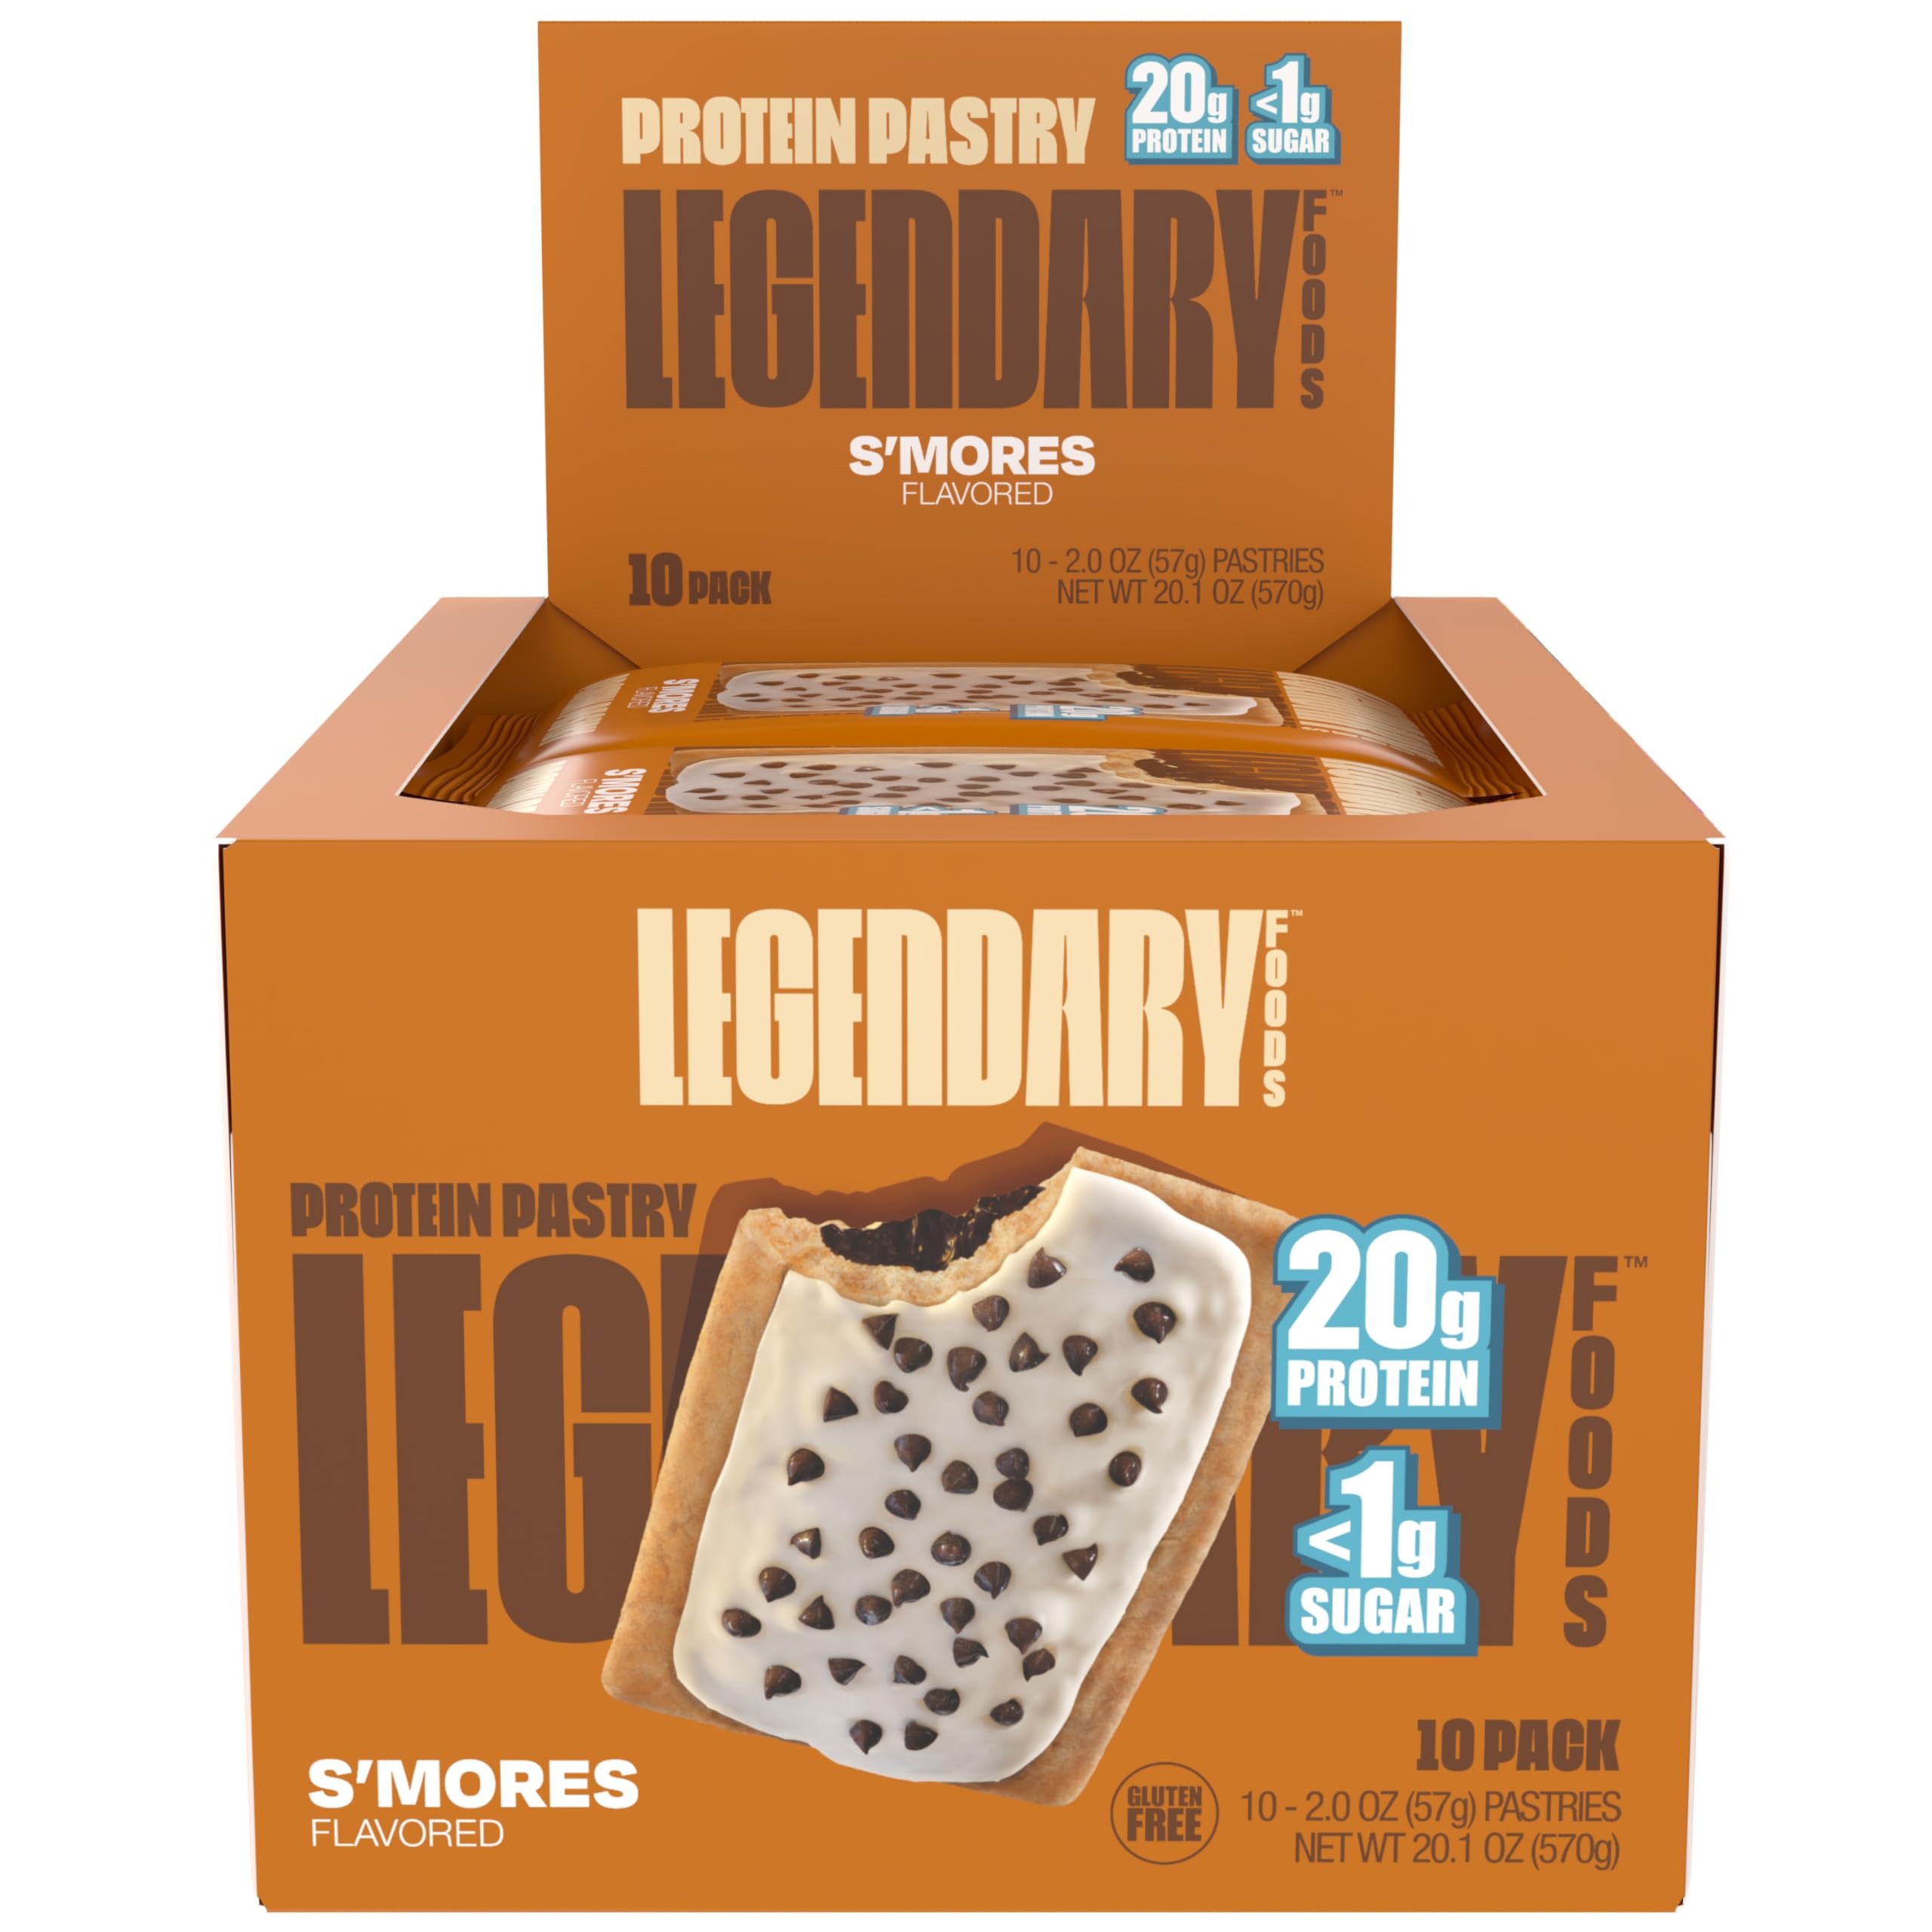
Item Name: Legendary Foods 20g Protein Pastry - Low Carb Meal Replacement Bar - Low Glycemic, Gluten Free Protien Snacks - Healthy Keto Snack Box, 10x Zero Sugar Energy Bars - Bariatric Diabetic Friendly
Bullet Point 1: High-Protein, Low-Carb Keto Snacks - Packed with 20g of protein and only 5g net carbs, these keto snacks are the perfect protein bars for a guilt-free treat. With zero added sugar and gluten free ingredients, they’re ideal for those on a low sugar, low calorie, or diabetic snacks plan. Each pastry offers a satisfying tasty healthy snack experience for adults on the go.
Bullet Point 2: Healthy Snacks for the entire Family - If you’re looking for sugar free snacks or low calorie snacks that support weight loss or blood sugar management, these low carb snacks are perfect. Designed to align with your diabetic food or bariatric snacks plan, they're a tasty alternative to traditional energy bars or protein cookies. Ideal for breakfast bars, pre-workout fuel, or post-workout recovery.
Bullet Point 3: Perfect for Gluten Free Diets - Whether you're following a gluten free, keto, or paleo diet, these pastries are a delicious substitute for traditional gluten free brownies, keto bars, or even nutrition bars. Great for anyone looking for a breakfast bar or low carb snack that's also a tasty treat.
Bullet Point 4: Ideal for Keto and Low Carb Lifestyles - With low calorie, low glycemic snacks like our Legendary Protein Pastries, staying on track with your diet food or no carb snacks has never been easier. These protein-rich treats offer a balanced combination of whey protein isolate, micellar casein, and fiber for sustained energy throughout your day.
Bullet Point 5: Delicious Gluten Free Snacks - Enjoy the sweet, rich flavor of our Smore's pastries as a healthy dessert or a quick energy bar for busy mornings. These high protein snacks are designed to satisfy cravings while supporting your health goals, whether you’re managing your diabetes snacks, following a keto food plan, or just need a convenient, on-the-go option.
Product Description: There was a time before Legendary Foods when optimal nutrition meant sacrificing taste for the betterment of our health. But thanks to our High Protein Pastry Snacks, everything has changed. Our protein packed pastries are a completely new way to reach your daily protein needs. Our recipe combines an impeccable nutrition profile with next level delicious flavor to create the perfect guilt free snack. Your Legendary experience awaits. Enjoy it straight out of the wrapper or lightly toasted.
Value: 10.0
Unit: Count

Price: 34.99